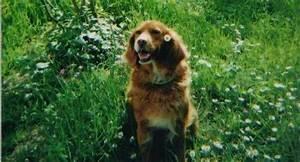
dog